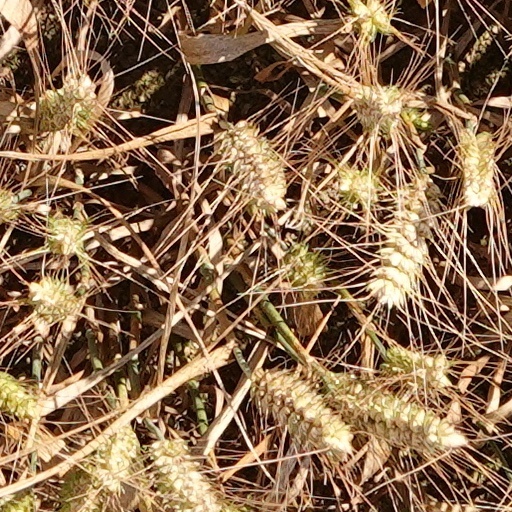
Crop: wheat